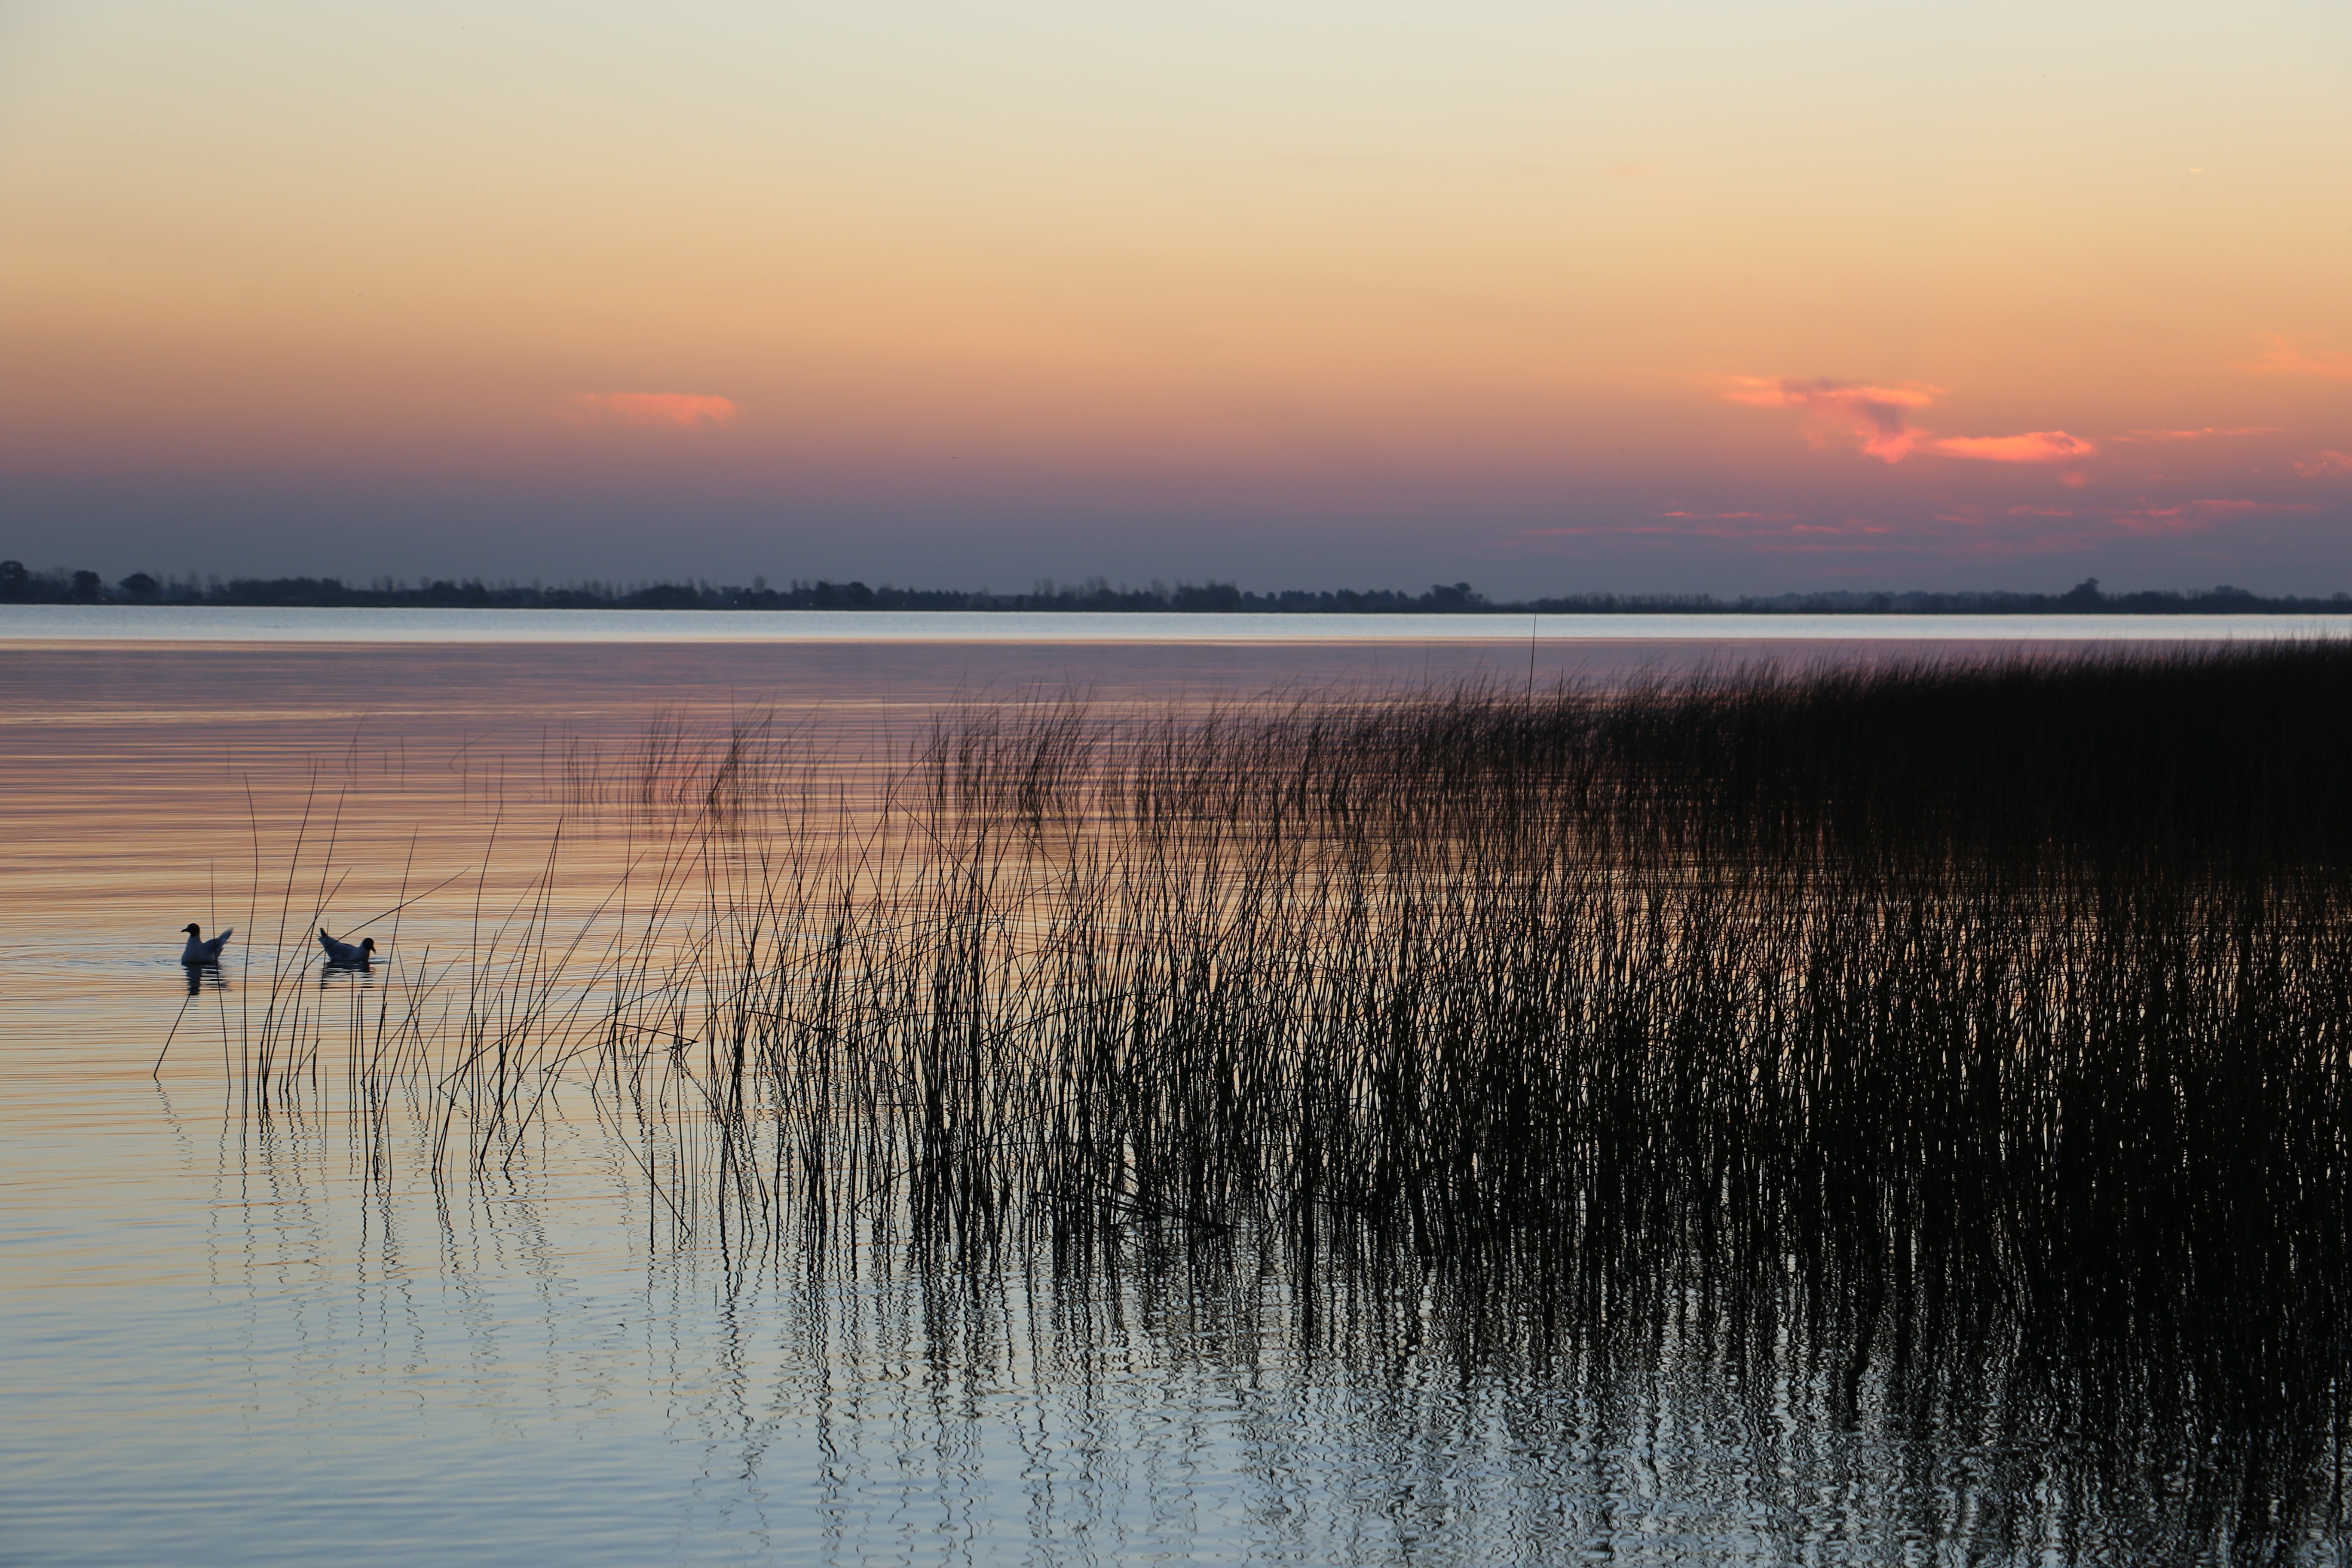
sea, water, nature, horizon, marsh, cloud, sunrise, sunset, sunlight, morning, shore, lake, dawn, dusk, evening, reflection, birds, wetland, laguna, loch, chascom s, atmospheric phenomenon